Music of Brittany

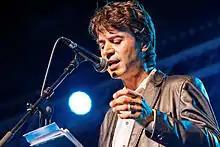
Denez Prigent, a "gwerz" singer

"Gwerzioù" and "sonioù" are the two primary classifications of Breton unaccompanied folk songs. Vocals for both types are usually by a soloist. A "gwerz" is a lament characterized by a gloomy tone and subject matter. A Gwerz typically describes tragic events such as murders, deaths, wars, forced emigration or lost love.